Teresa Trull

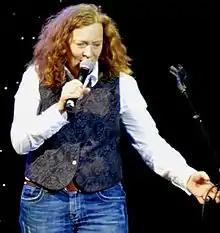
Trull performing in 2013

Teresa Trull (born June 20, 1954) is an American female singer, musician, songwriter, and record producer from Durham, North Carolina. She is recognized as a pioneer in Women's music, with her debut album "The Ways a Woman Can Be" released on Olivia Records in 1977.